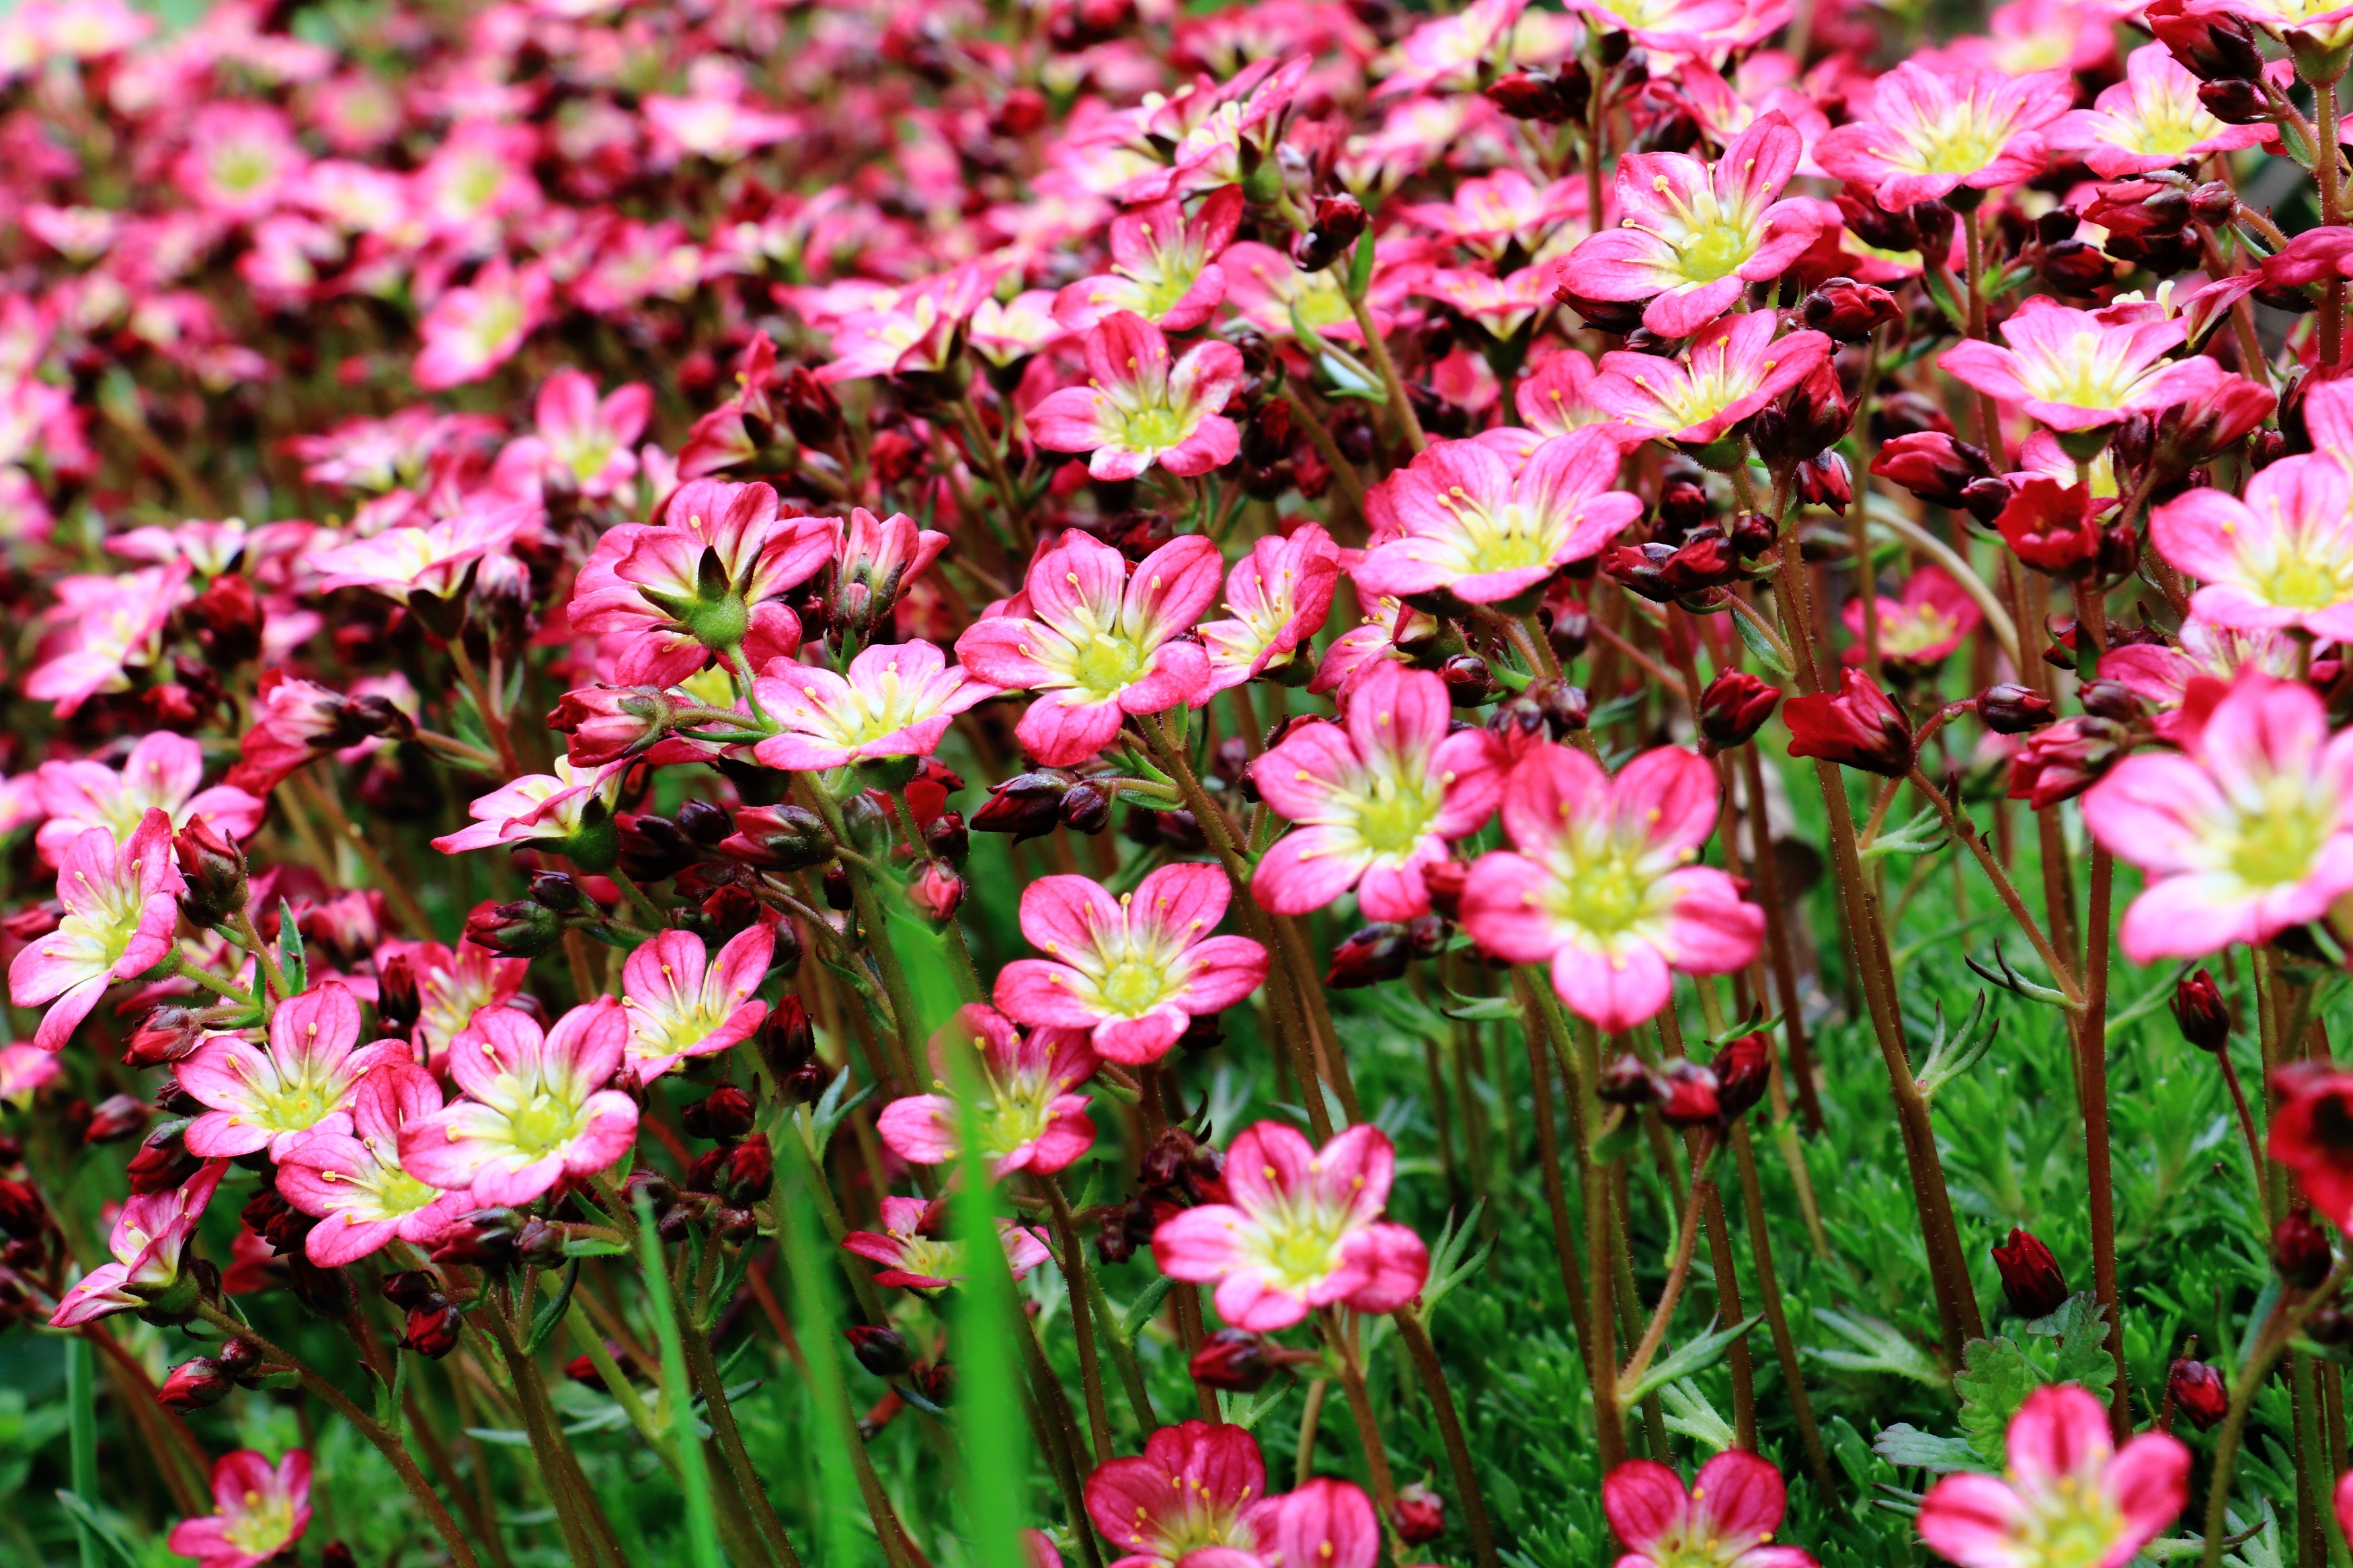
blossom, plant, meadow, flower, petal, summer, red, botany, garden, pink, flora, wildflower, flowers, red flower, shrub, dianthus, flowering plant, daisy family, annual plant, land plant, garden cosmos, pink family, rose saxifrage